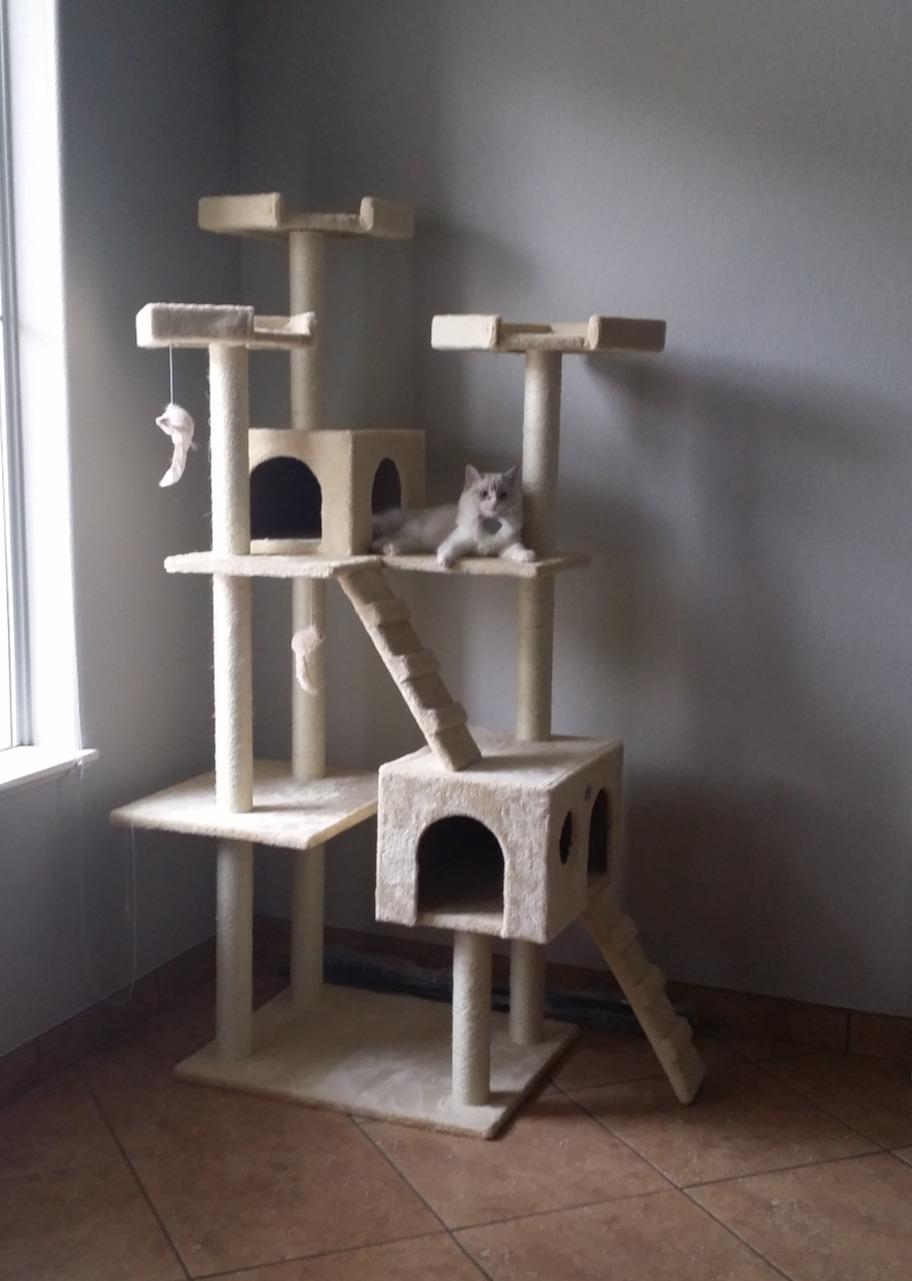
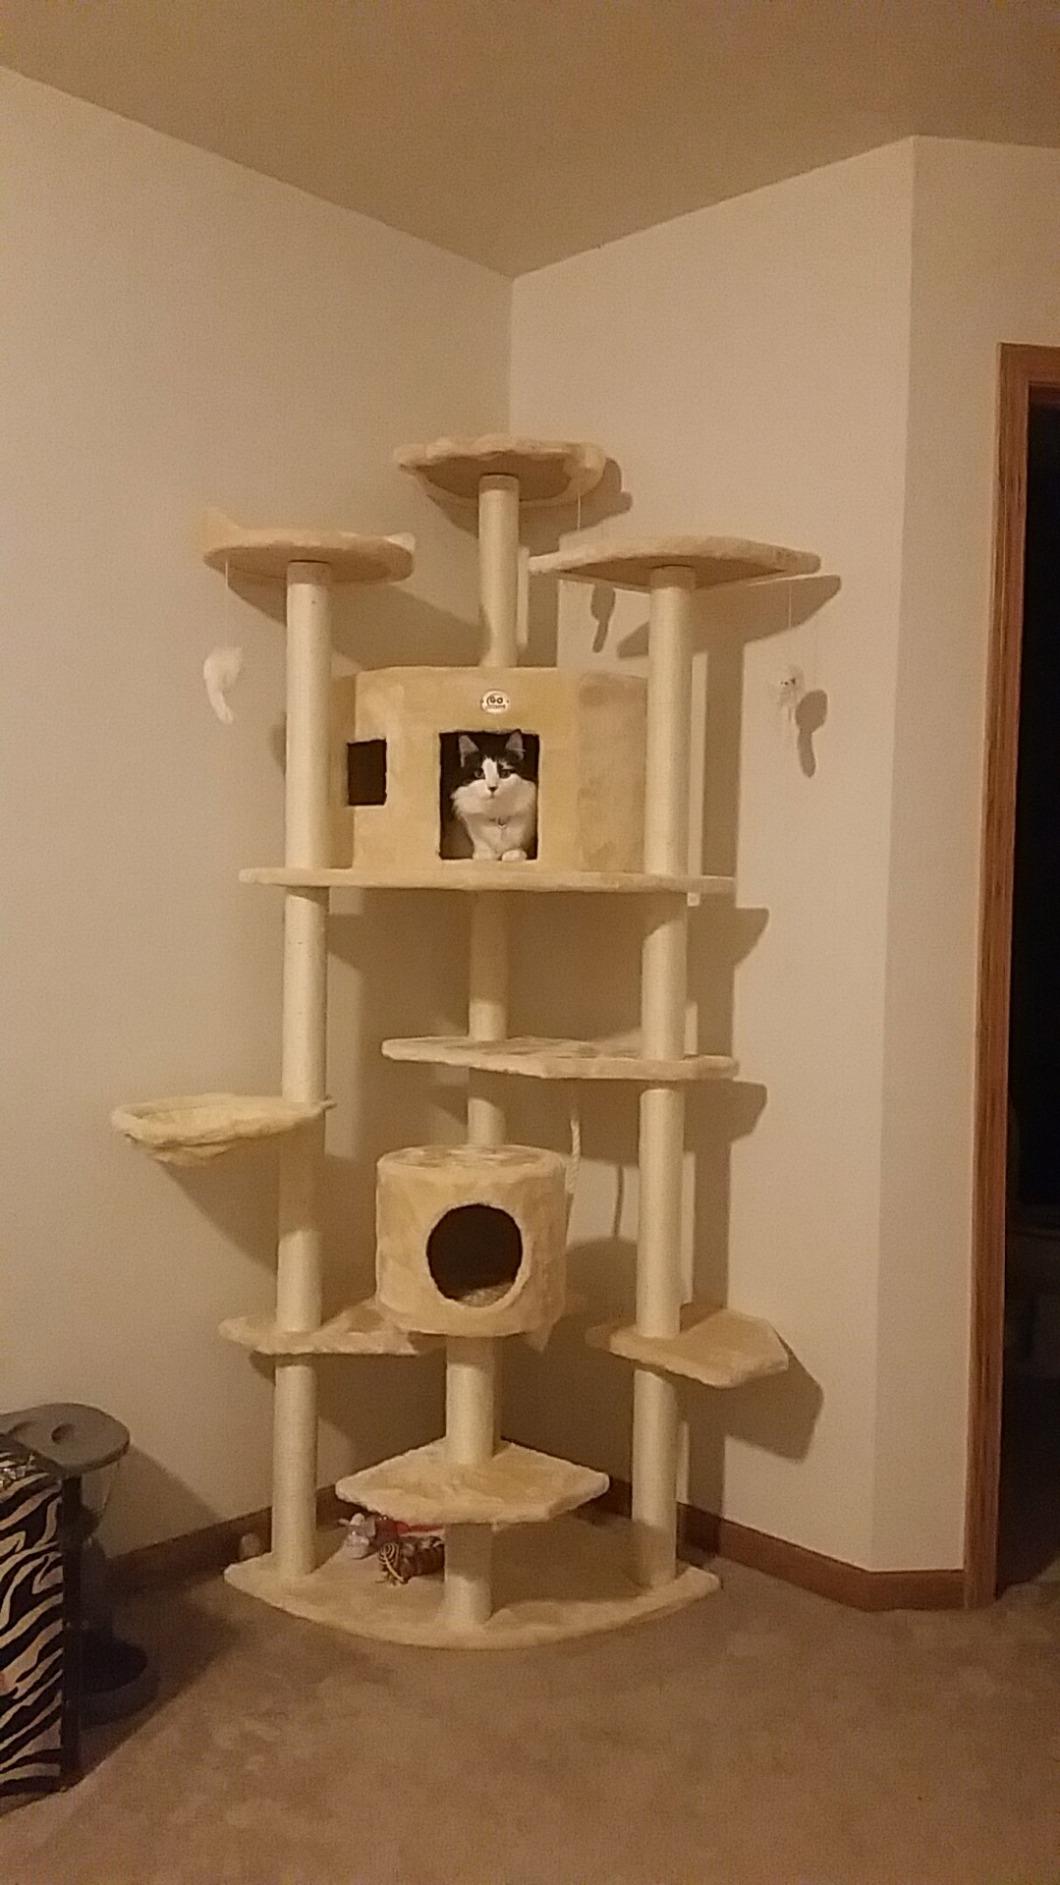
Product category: items_cat tree
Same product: no